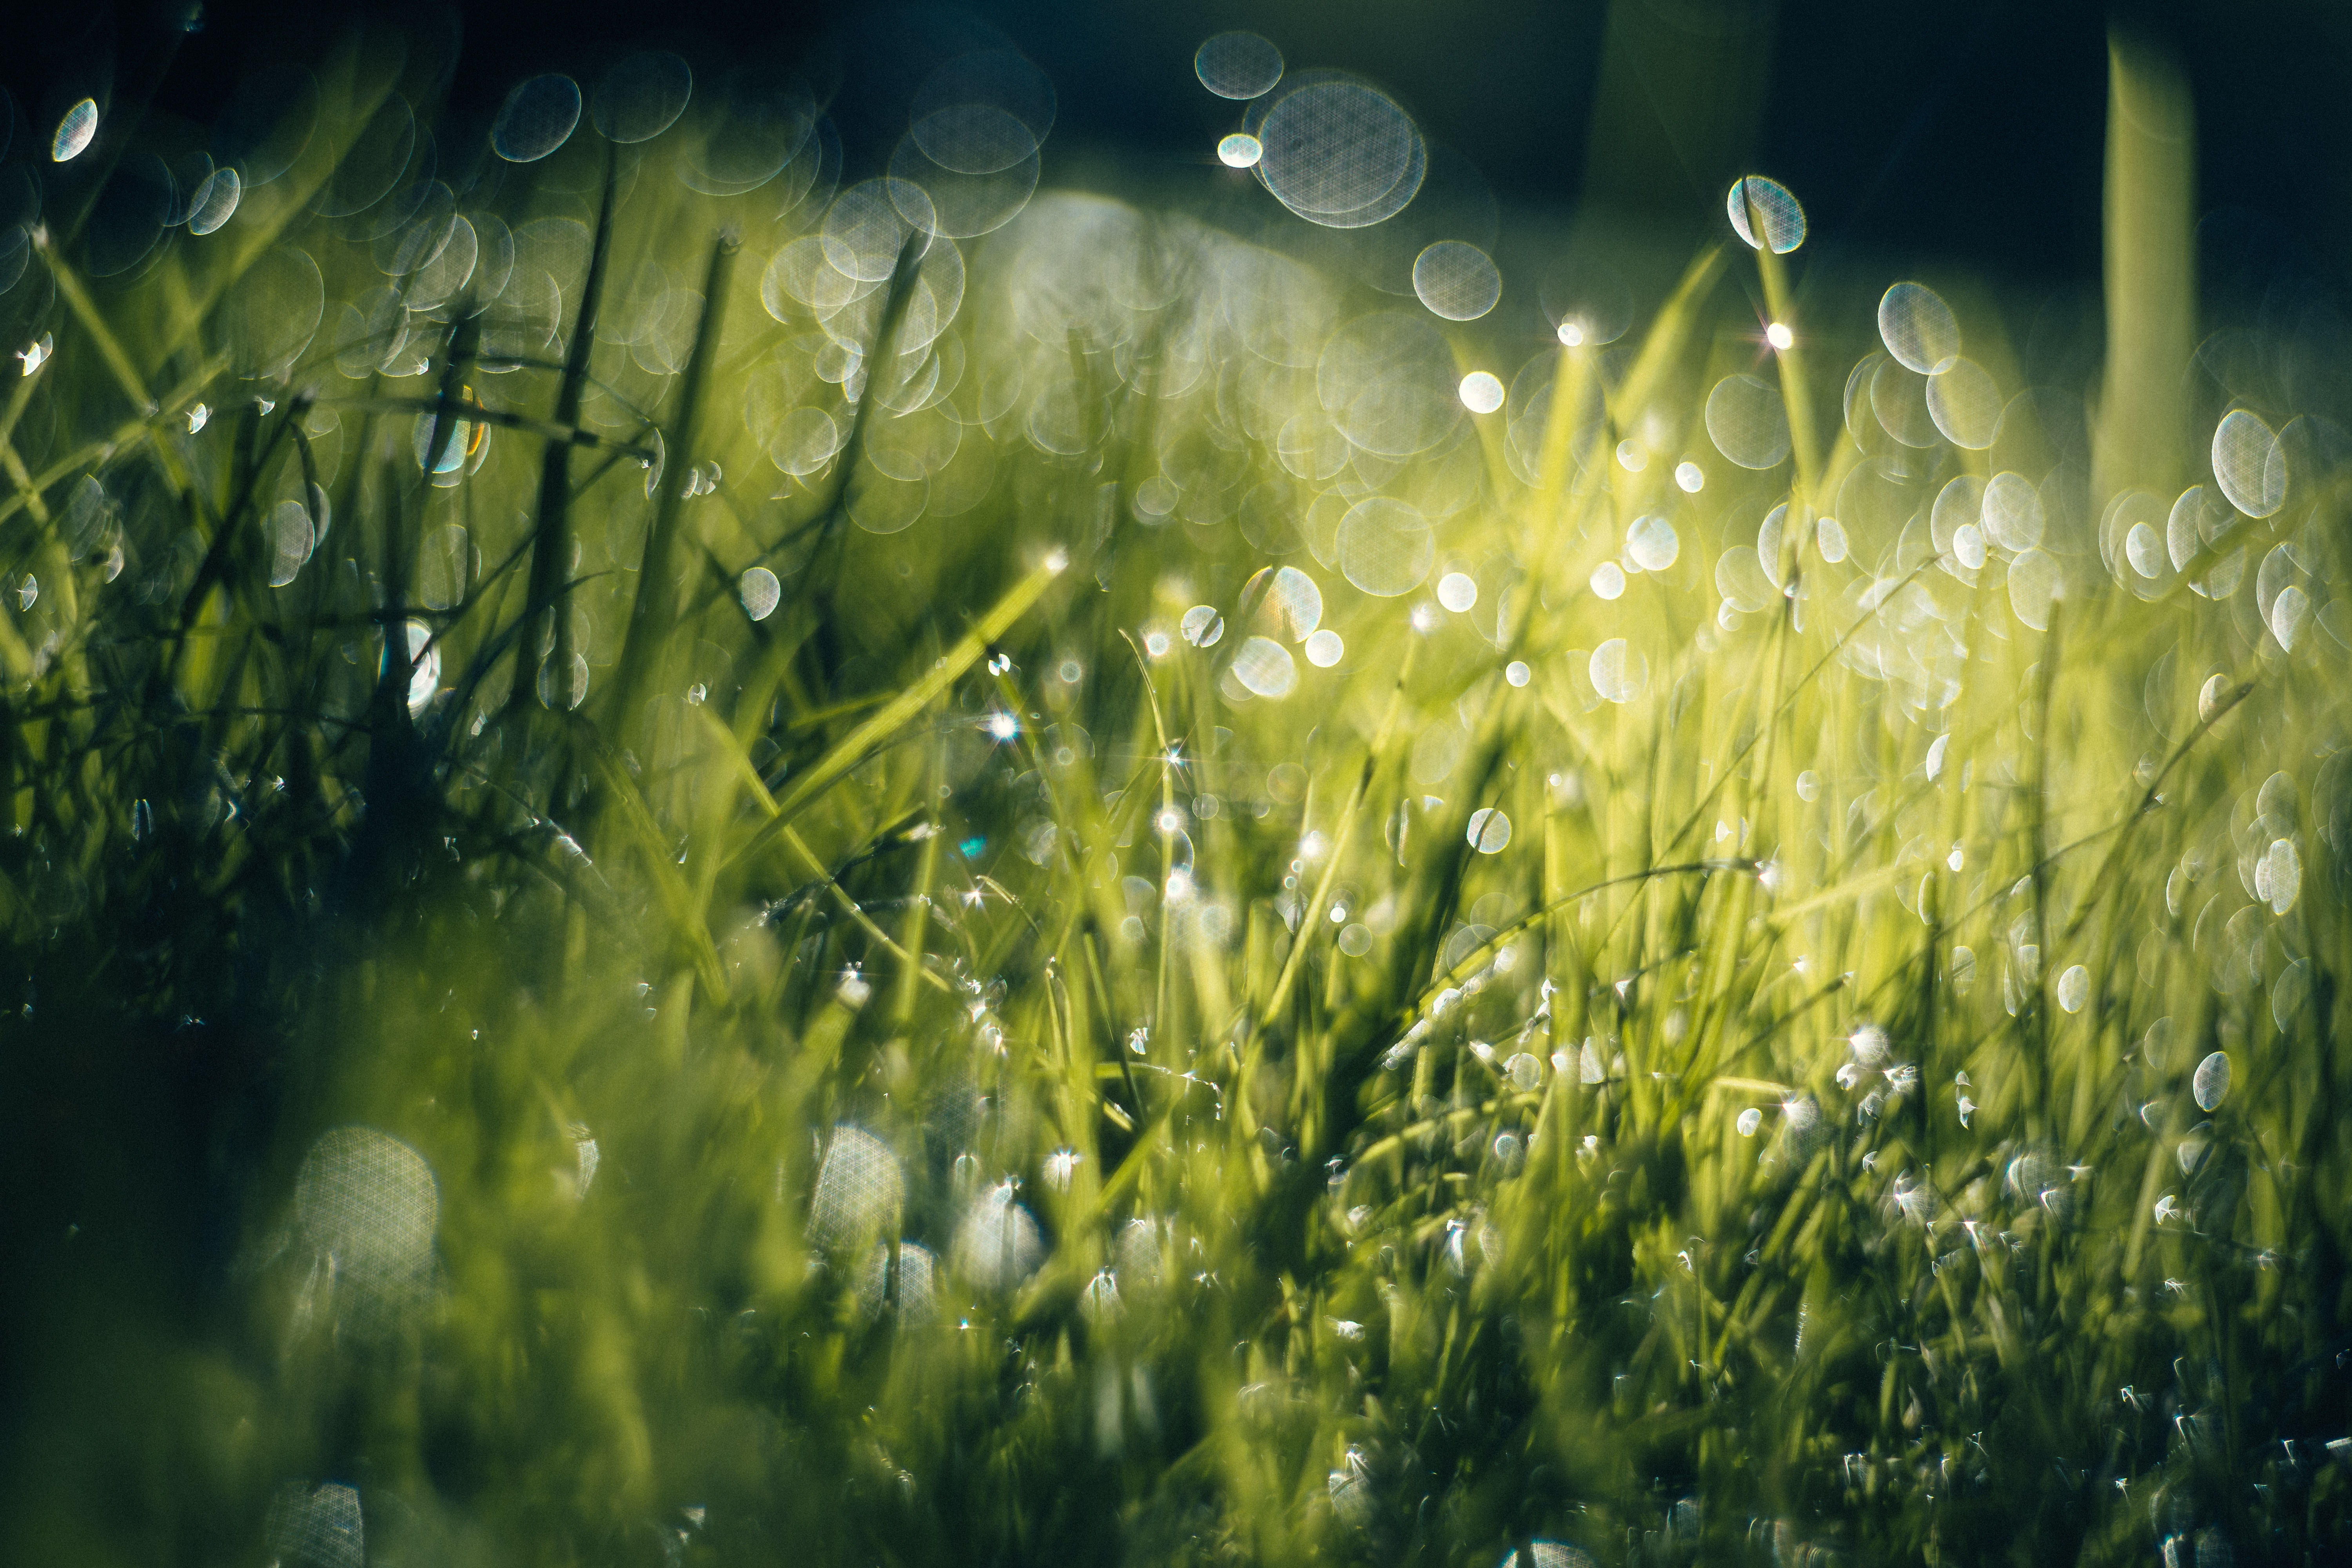
water, nature, grass, branch, dew, light, plant, meadow, sunlight, leaf, flower, underwater, green, reflection, algae, macro photography, grass family, computer wallpaper